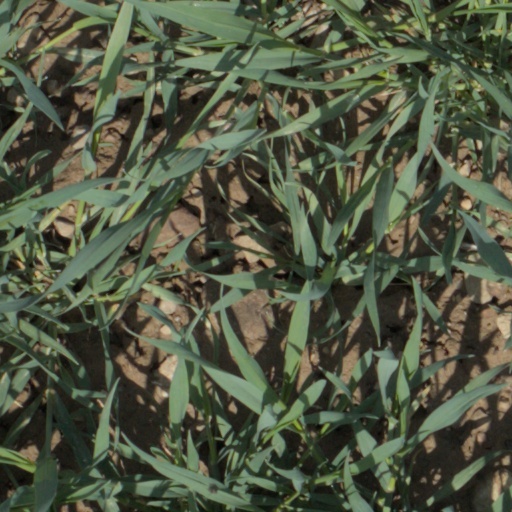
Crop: wheat